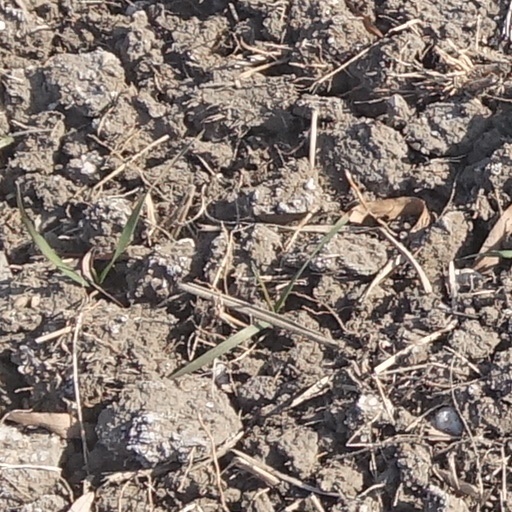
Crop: wheat